1954 Carrera Panamericana

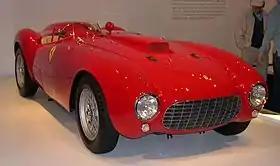
The 1954 Carrera Panamericana was won by a Ferrari 375 Plus

For 1954, the Touring classes were divided into three classes, over , between , and under . The Sports classes were divided as before, over and under . This was in order to accommodate the huge number of participants and the diverse breeds of cars within the race.